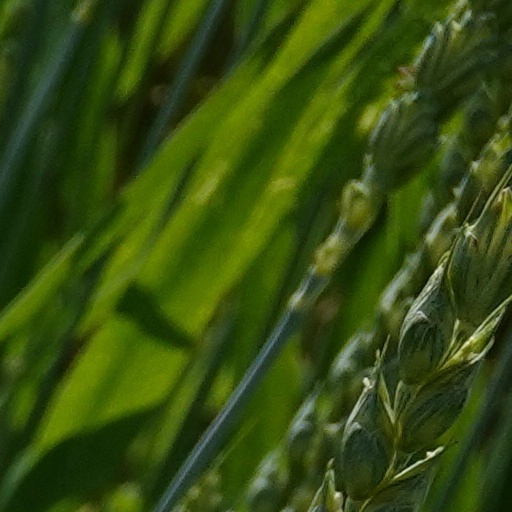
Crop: wheat